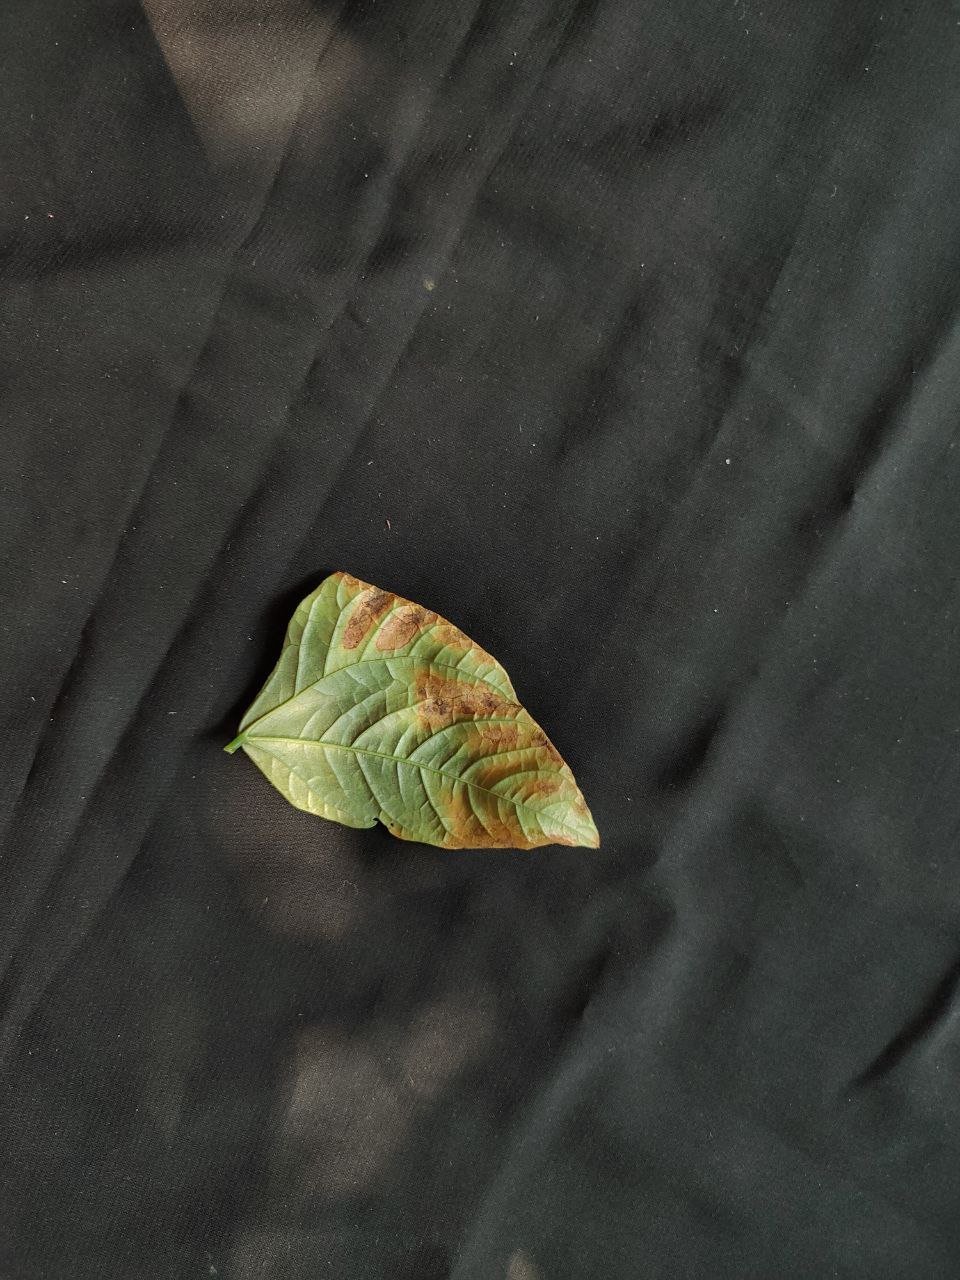
Crop: cowpea
Leaf condition: Bacterial wilt